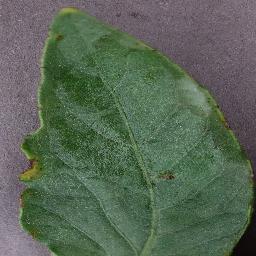
Label: Tomato___Bacterial_spot